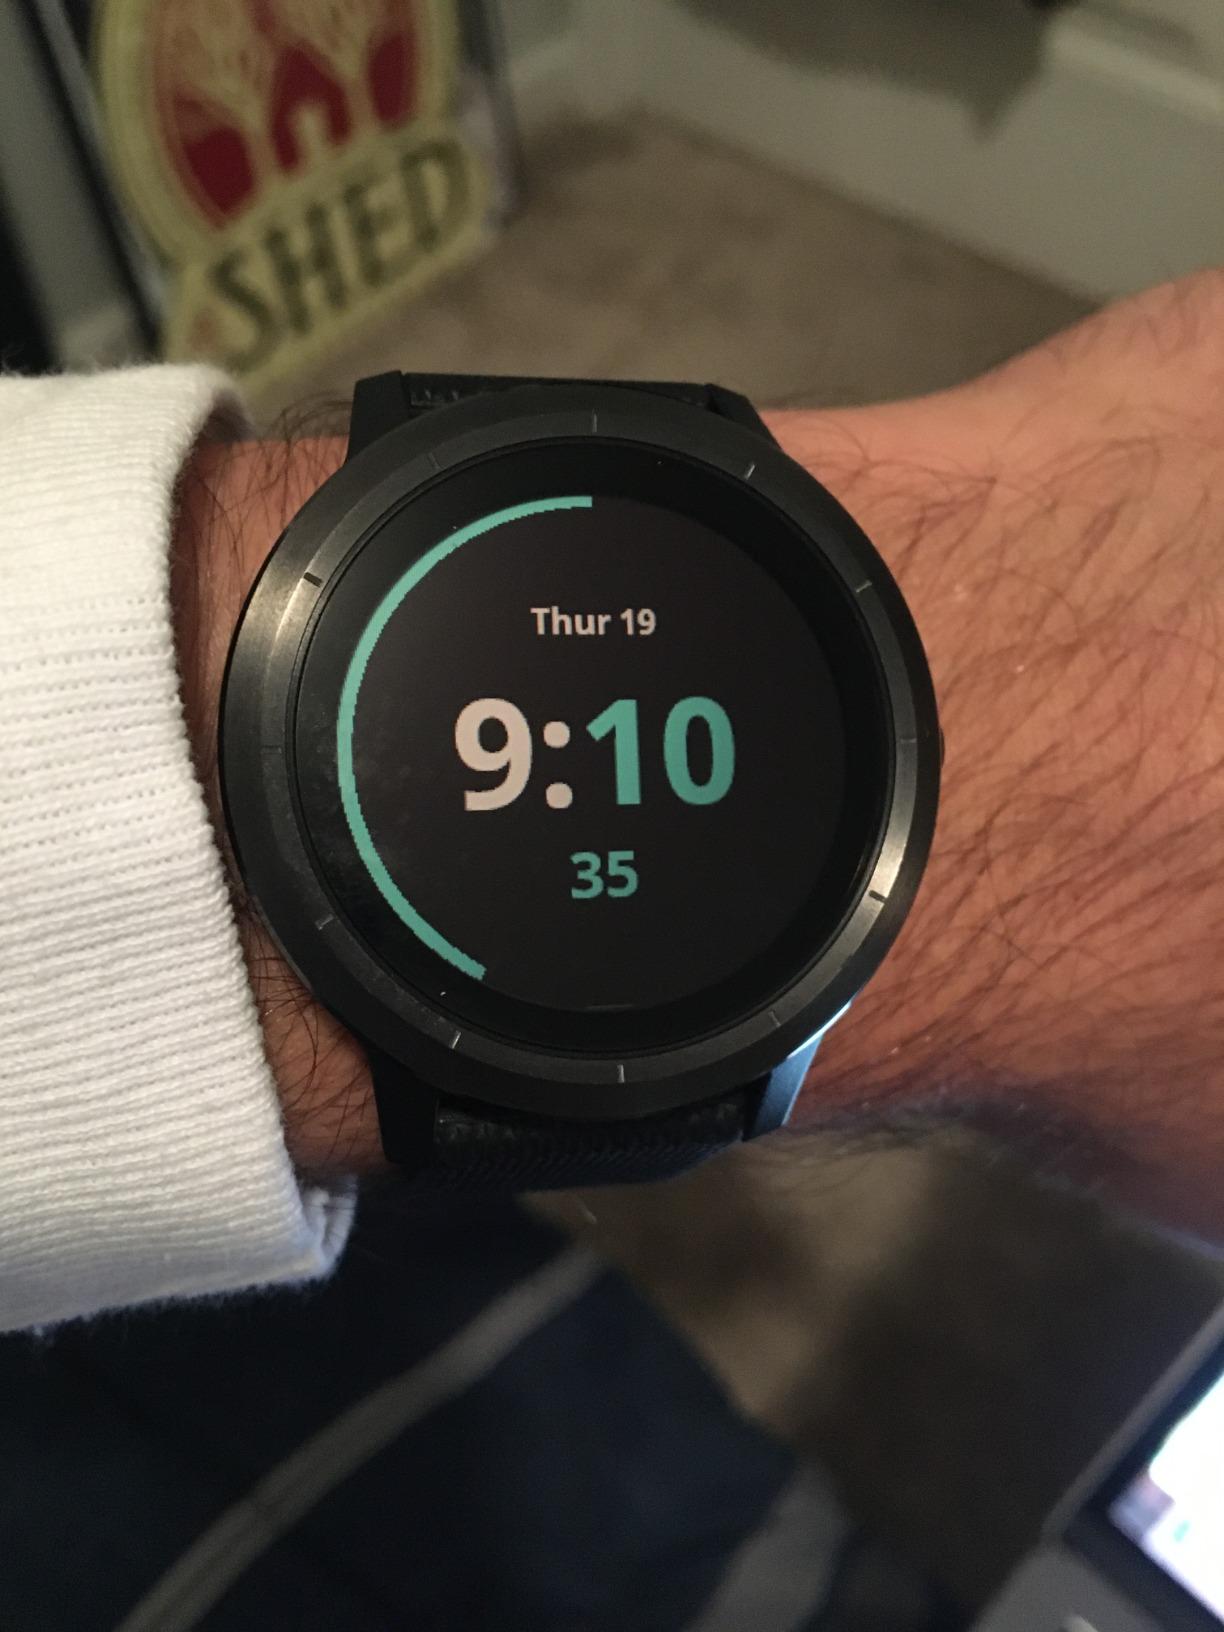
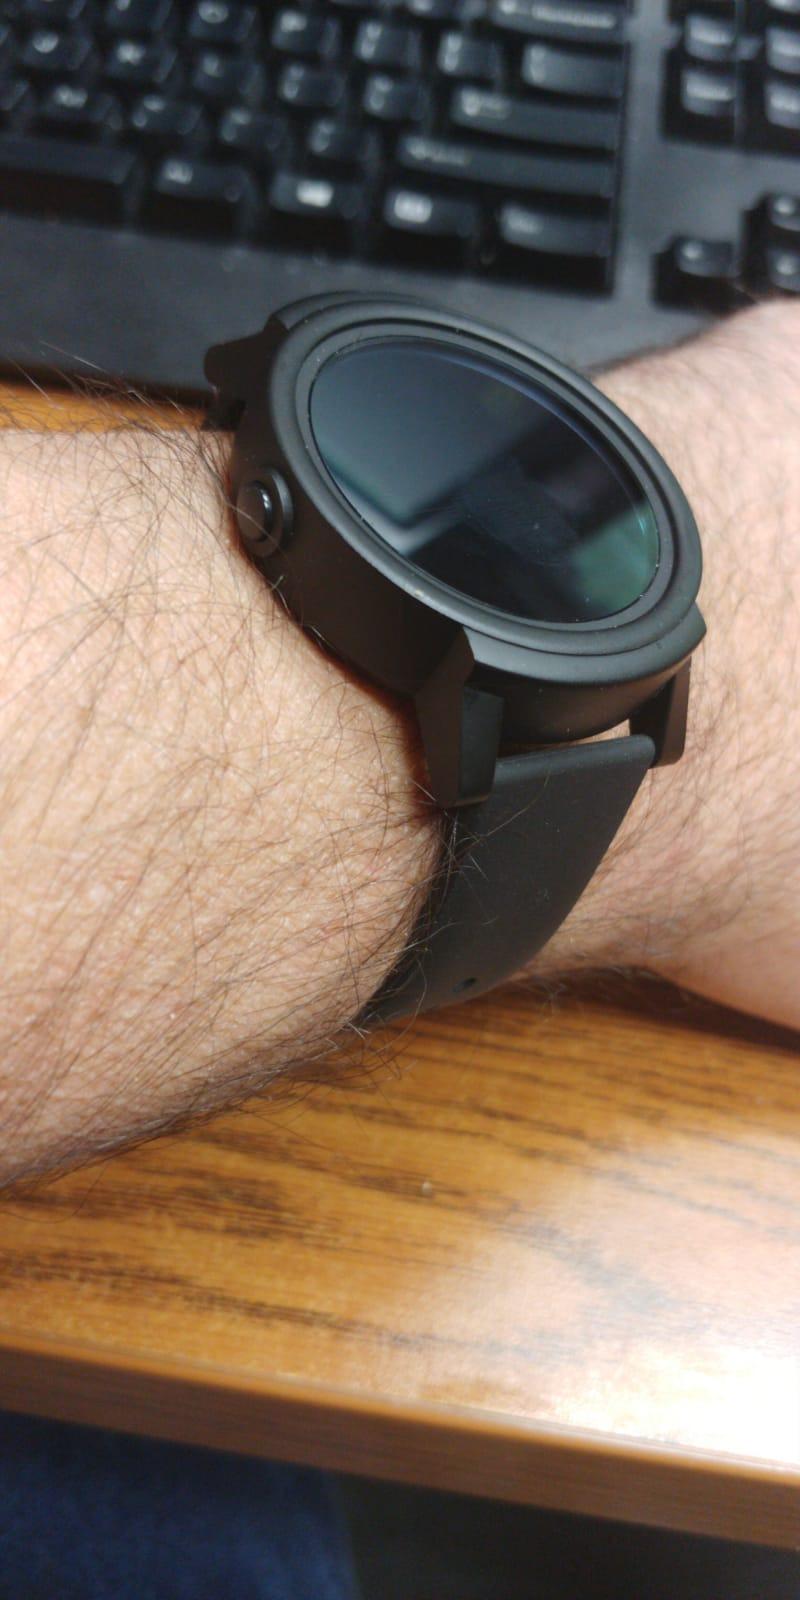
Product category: smartwatch
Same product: no